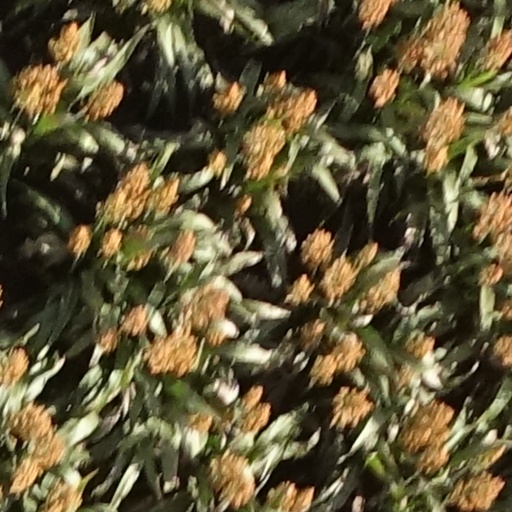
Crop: sorghum